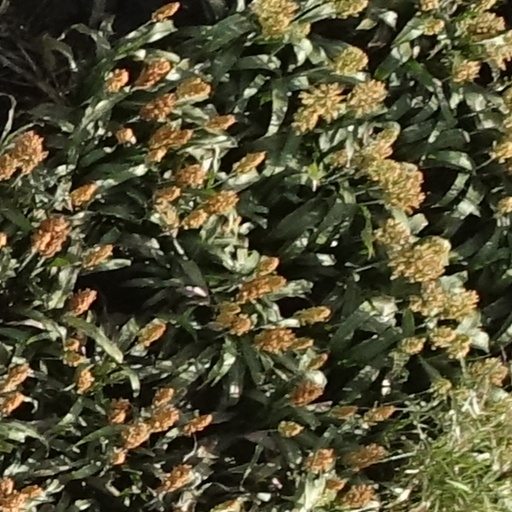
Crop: sorghum